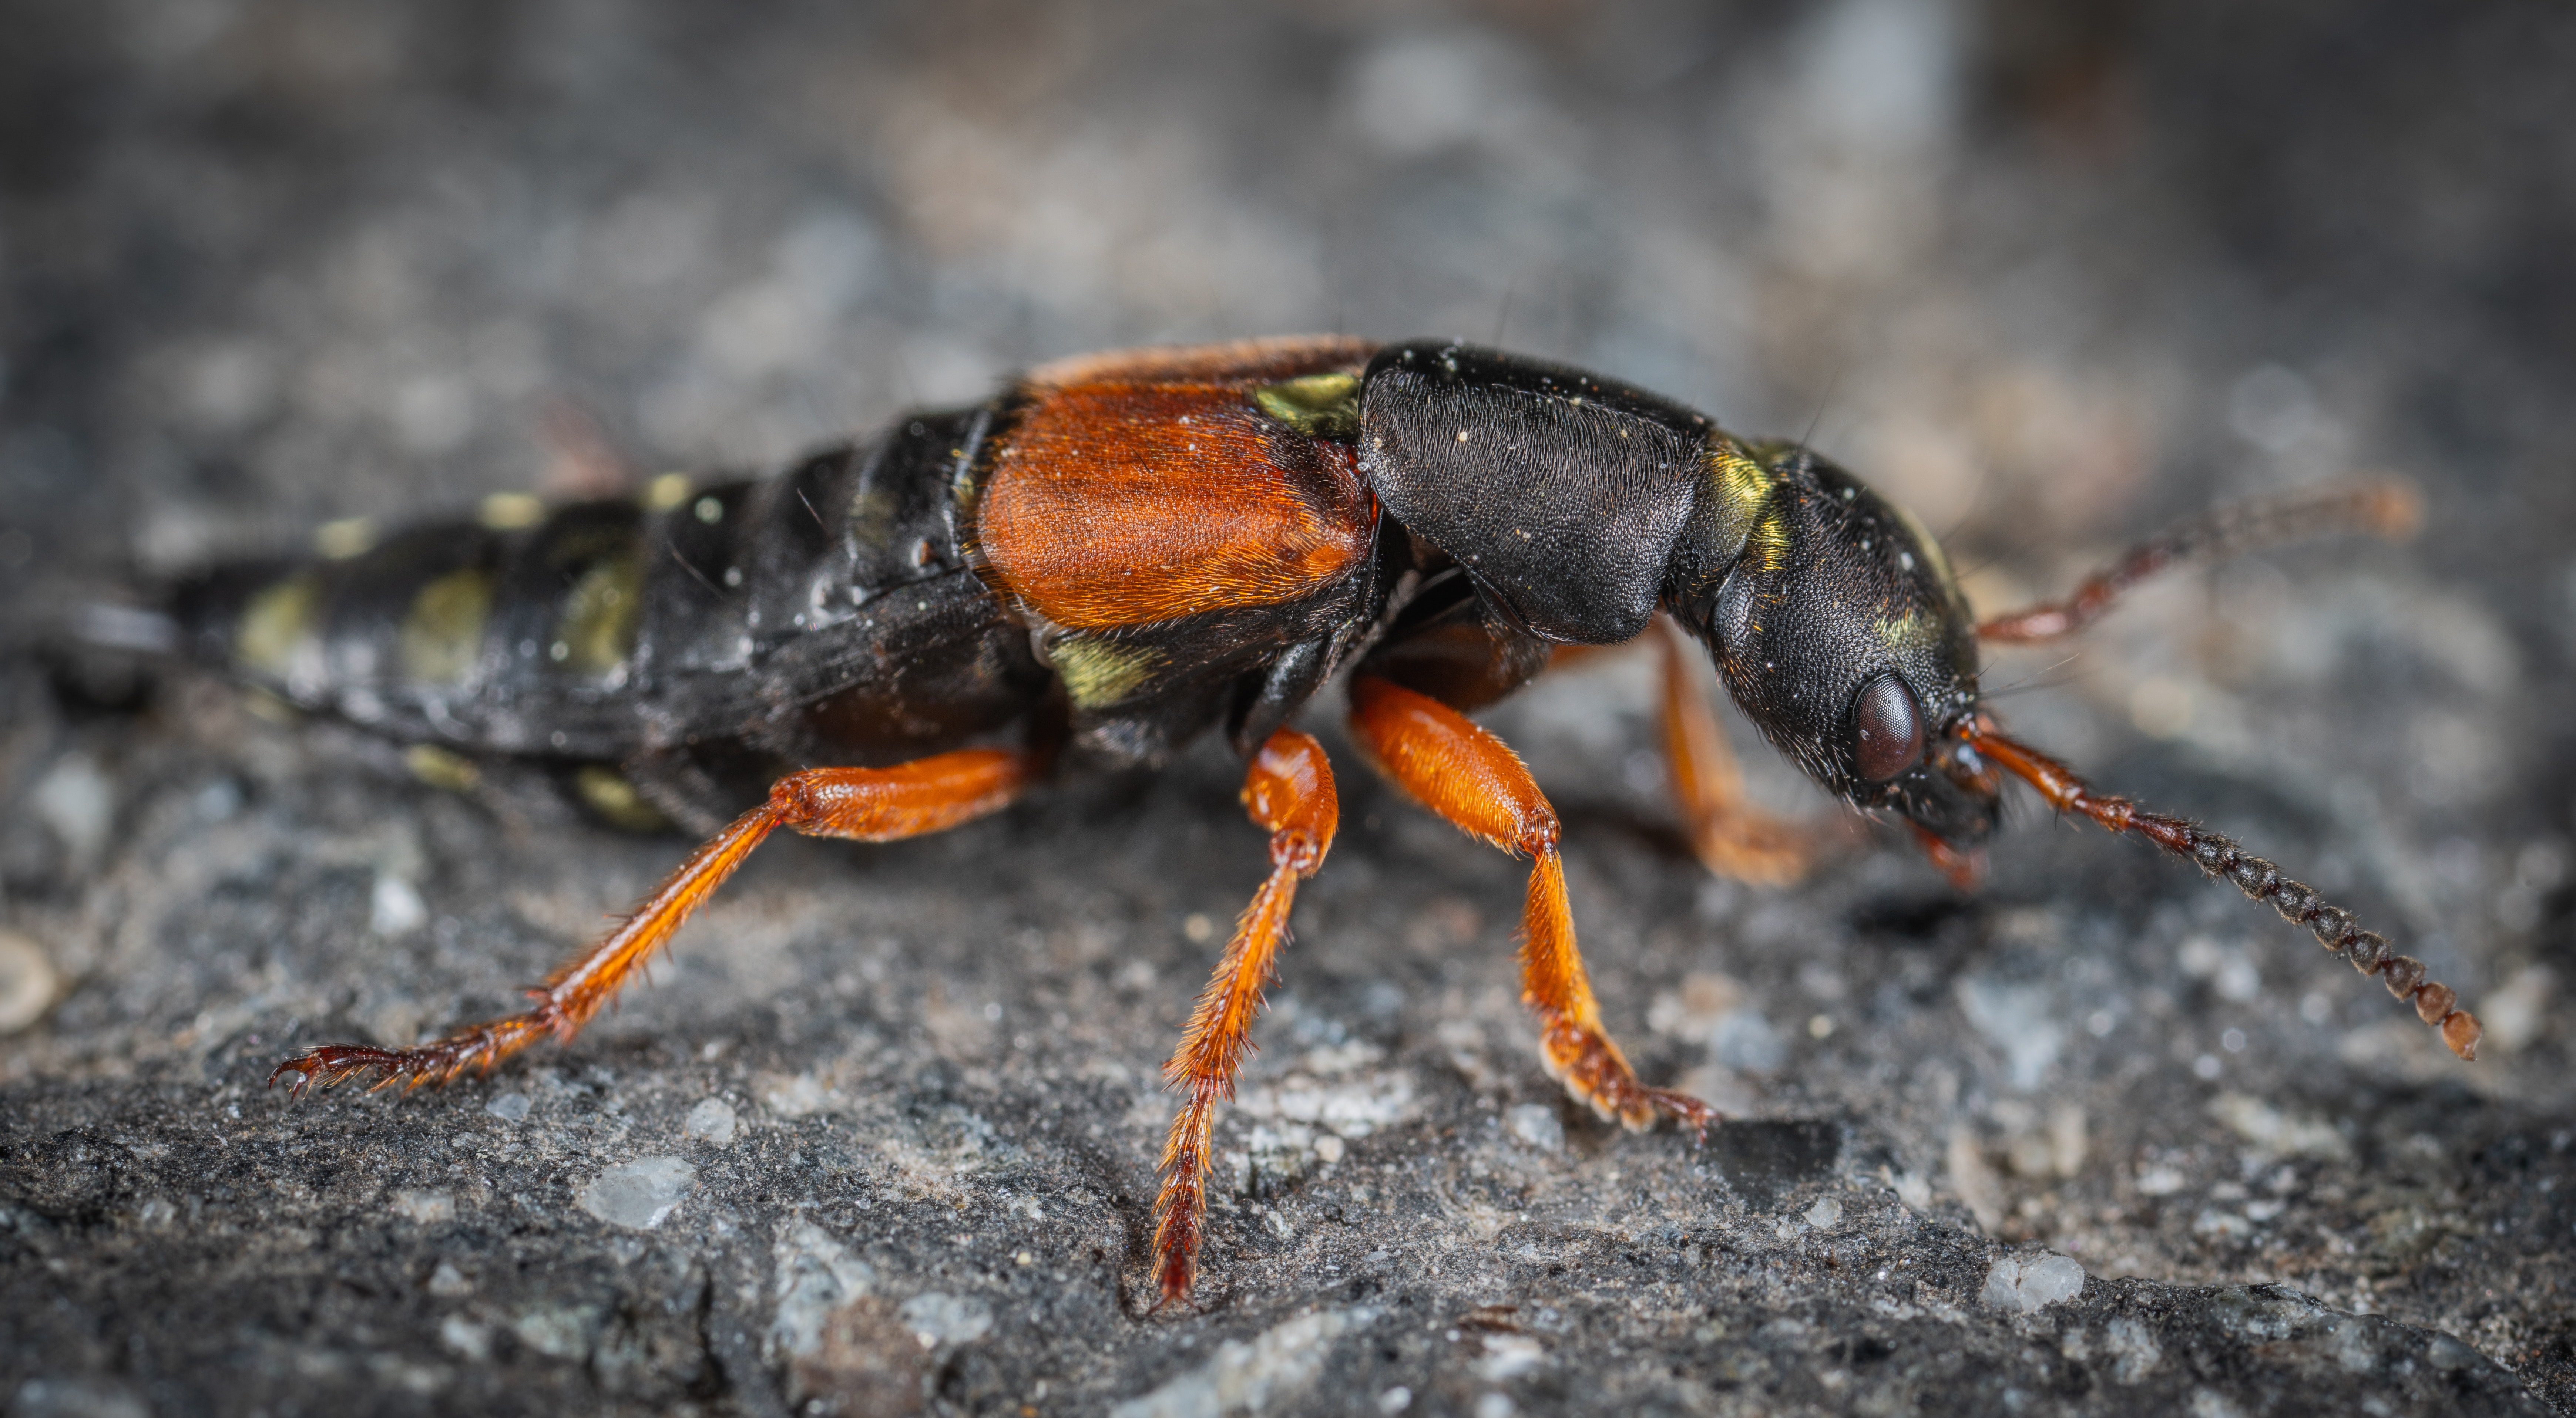
insect, invertebrate, pest, arthropod, wasp, membrane winged insect, macro photography, close up, organism, wildlife, earwigs, hornet, beetle